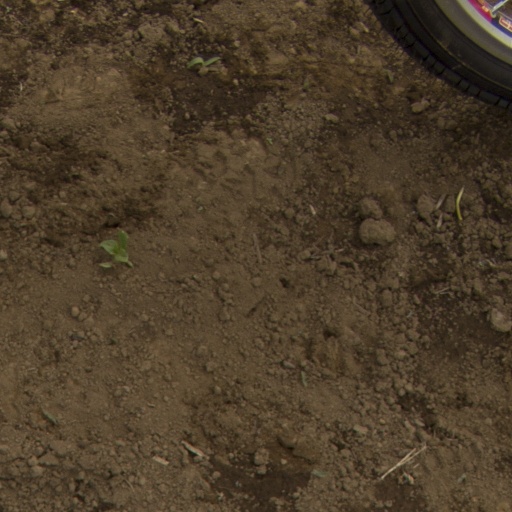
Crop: Jerusalem artichoke